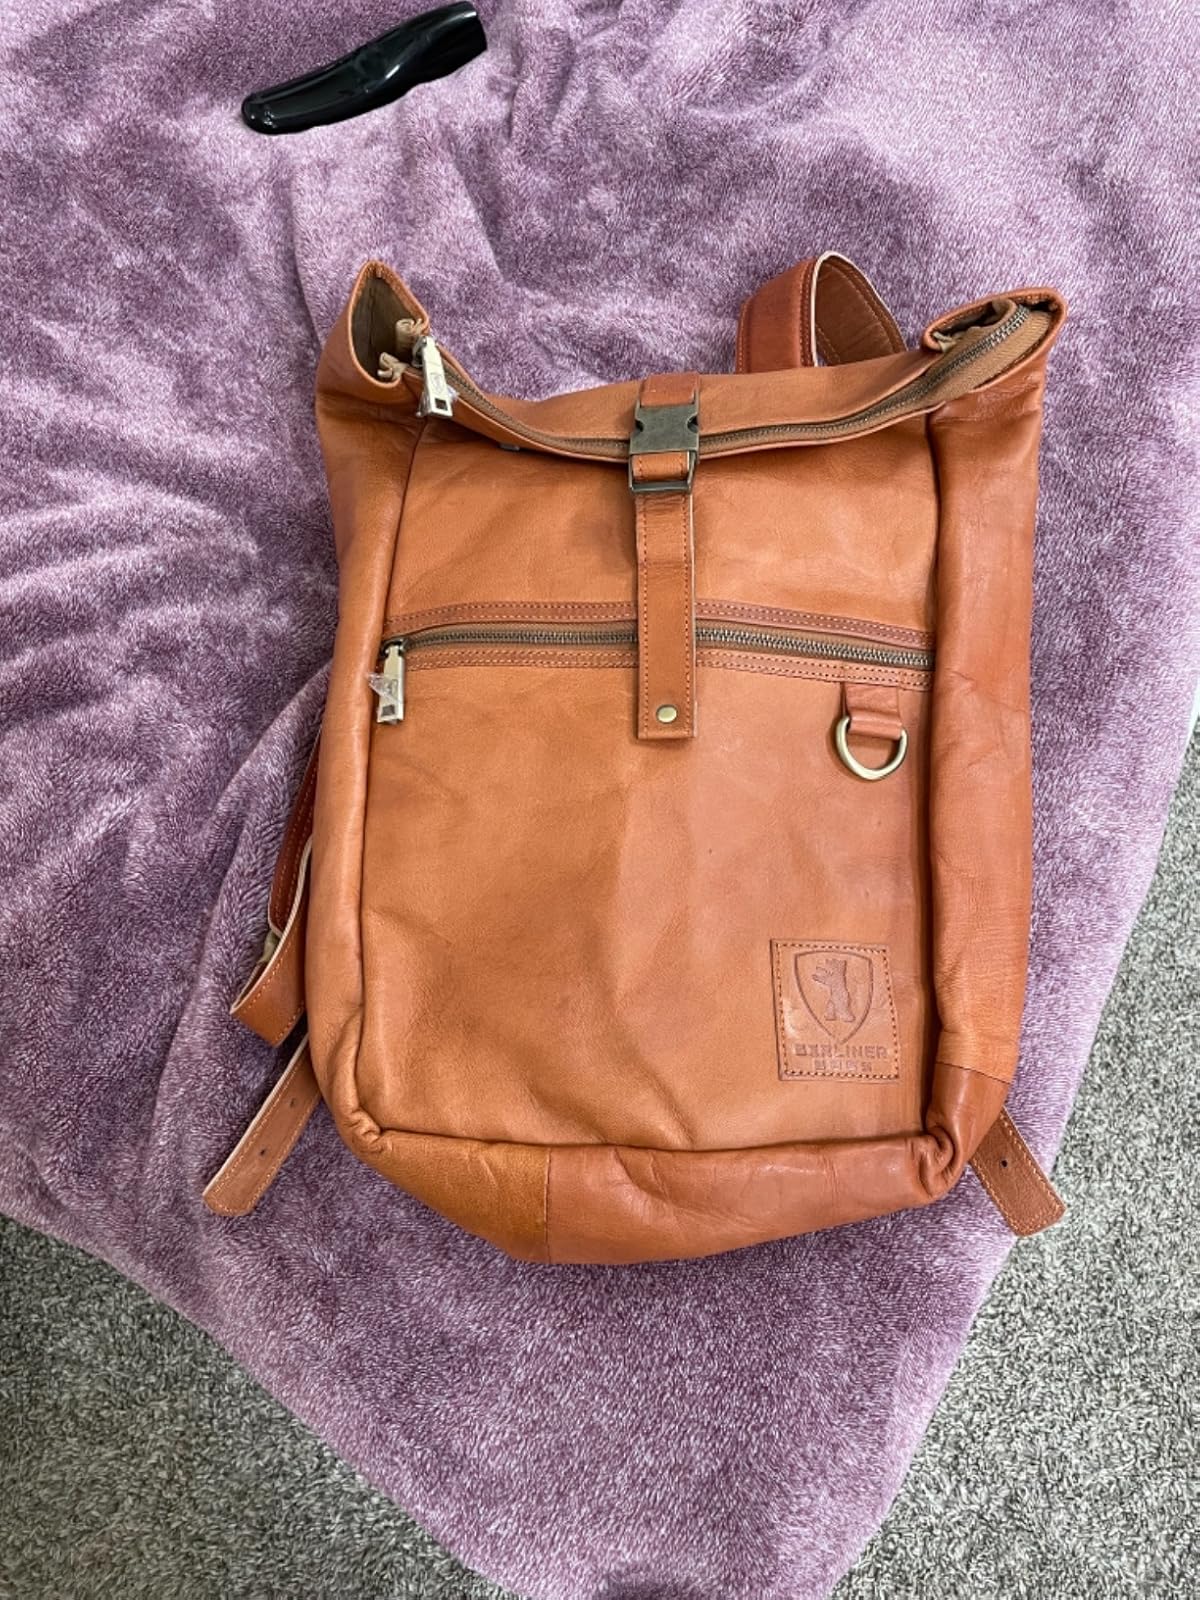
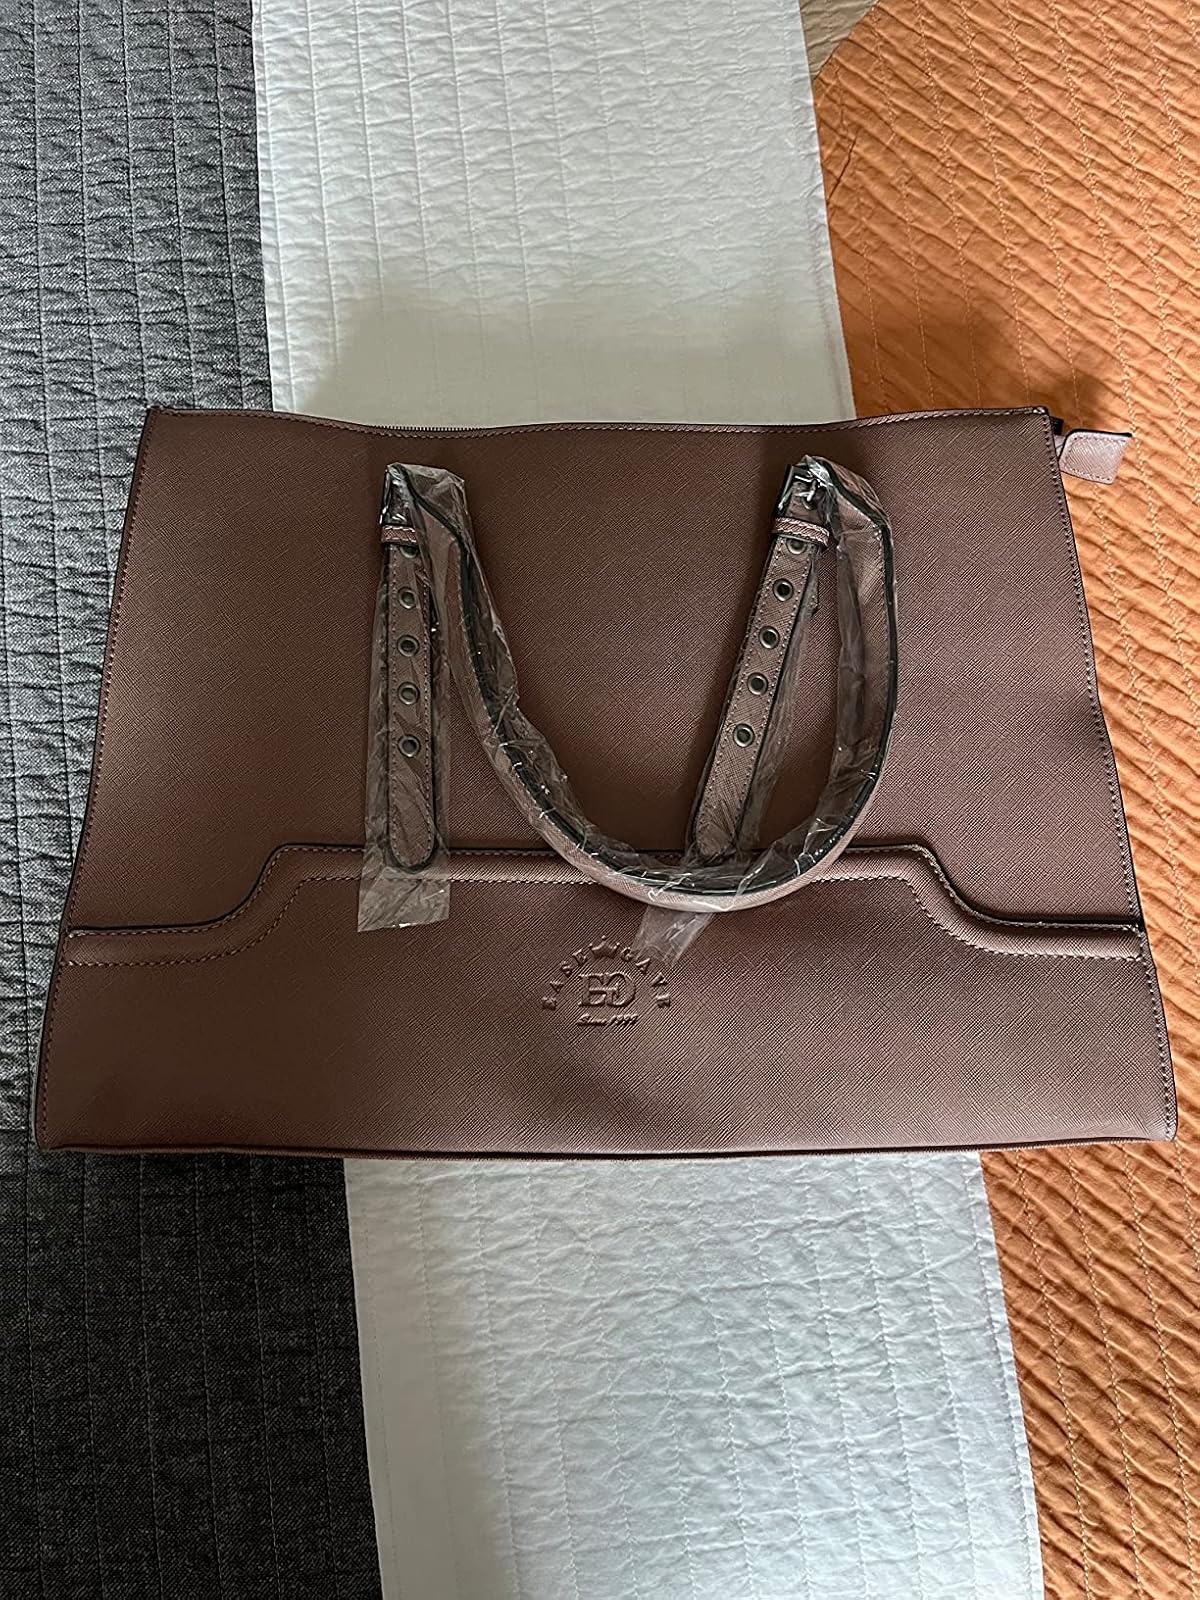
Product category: bag
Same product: no